Thalattosaurus

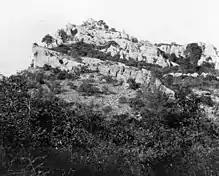
The Hosselkus Limestone where remains of "Thalattosaurus" have been found

In summer 1903, Annie Alexander led an expedition with Miss Edna Wemple, Eustace Furlong, Merriam John C, W.B. Esterly, and Mr. F.S. Ray to Shasta County where they discovered what they initially thought was "Shastasaurus". One of the fossils were found in the North Fork of Squaw Creek (Triassic of the United States) in Shasta County, California. The environment it was found in was a shelly/skeletal limestone with a horizon composed largely of broken shells. It was estimated to be from the Hosselkus Limestone Formation from the Carnian period, dating from 235 to 221.5 million years ago. It was later collected by the University of California. The fossil found by Annie Alexander in 1903 had much of original bone in preorbital area gone, vomer was exposed, an incomplete mandible, two dorsal ribs and centra, and three articulated caudal vertebrae pressed against the vomer.